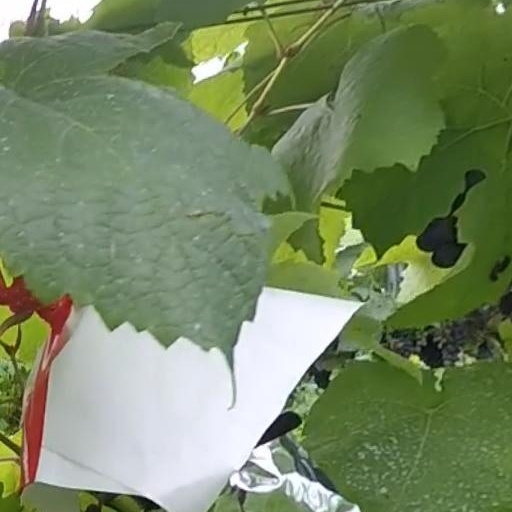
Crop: grape